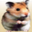
Label: hamster